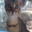
Label: cat